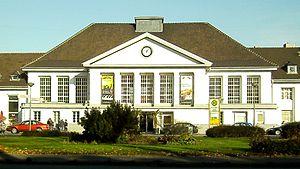
La gare de Viersen, Allemagne.